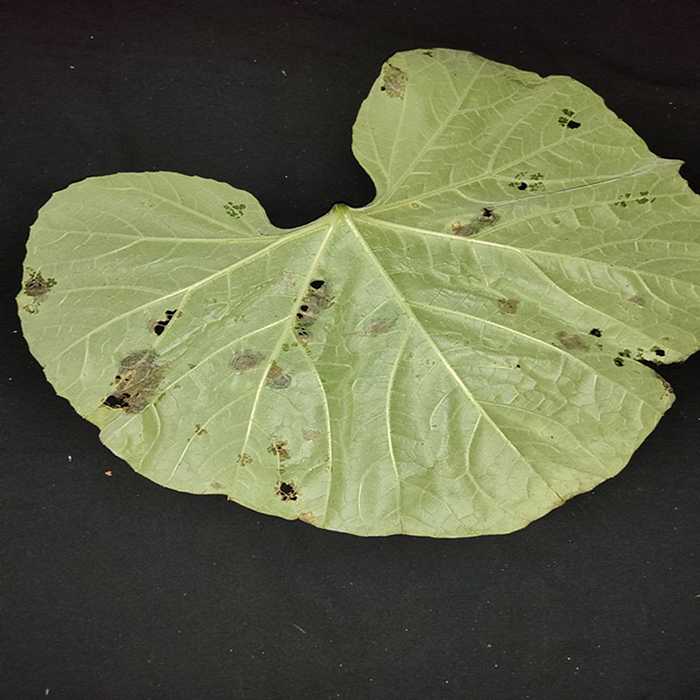
Plant: Bottle gourd
Label: Anthracnose